Zion Levy

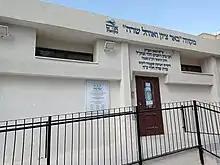
Mikveh in Lod, Israel, named after Zion Levy and his wife.

Levy suffered from ill health for several years. In October 2008, he felt unwell and was visited by two physicians from Israel's Tel Hashomer Hospital. The doctors found him in critical condition and recommended that he be flown to Israel to Tel Hashomer. His condition improved initially, but on the evening of 23 November 2008 he succumbed to his illness at the age of 83. He was eulogized at Porat Yosef Yeshiva.